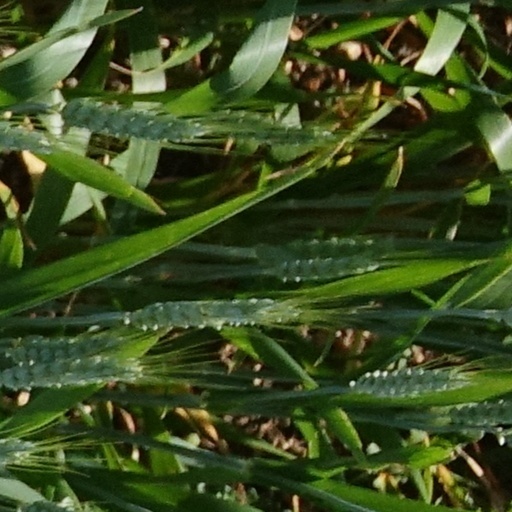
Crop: wheat